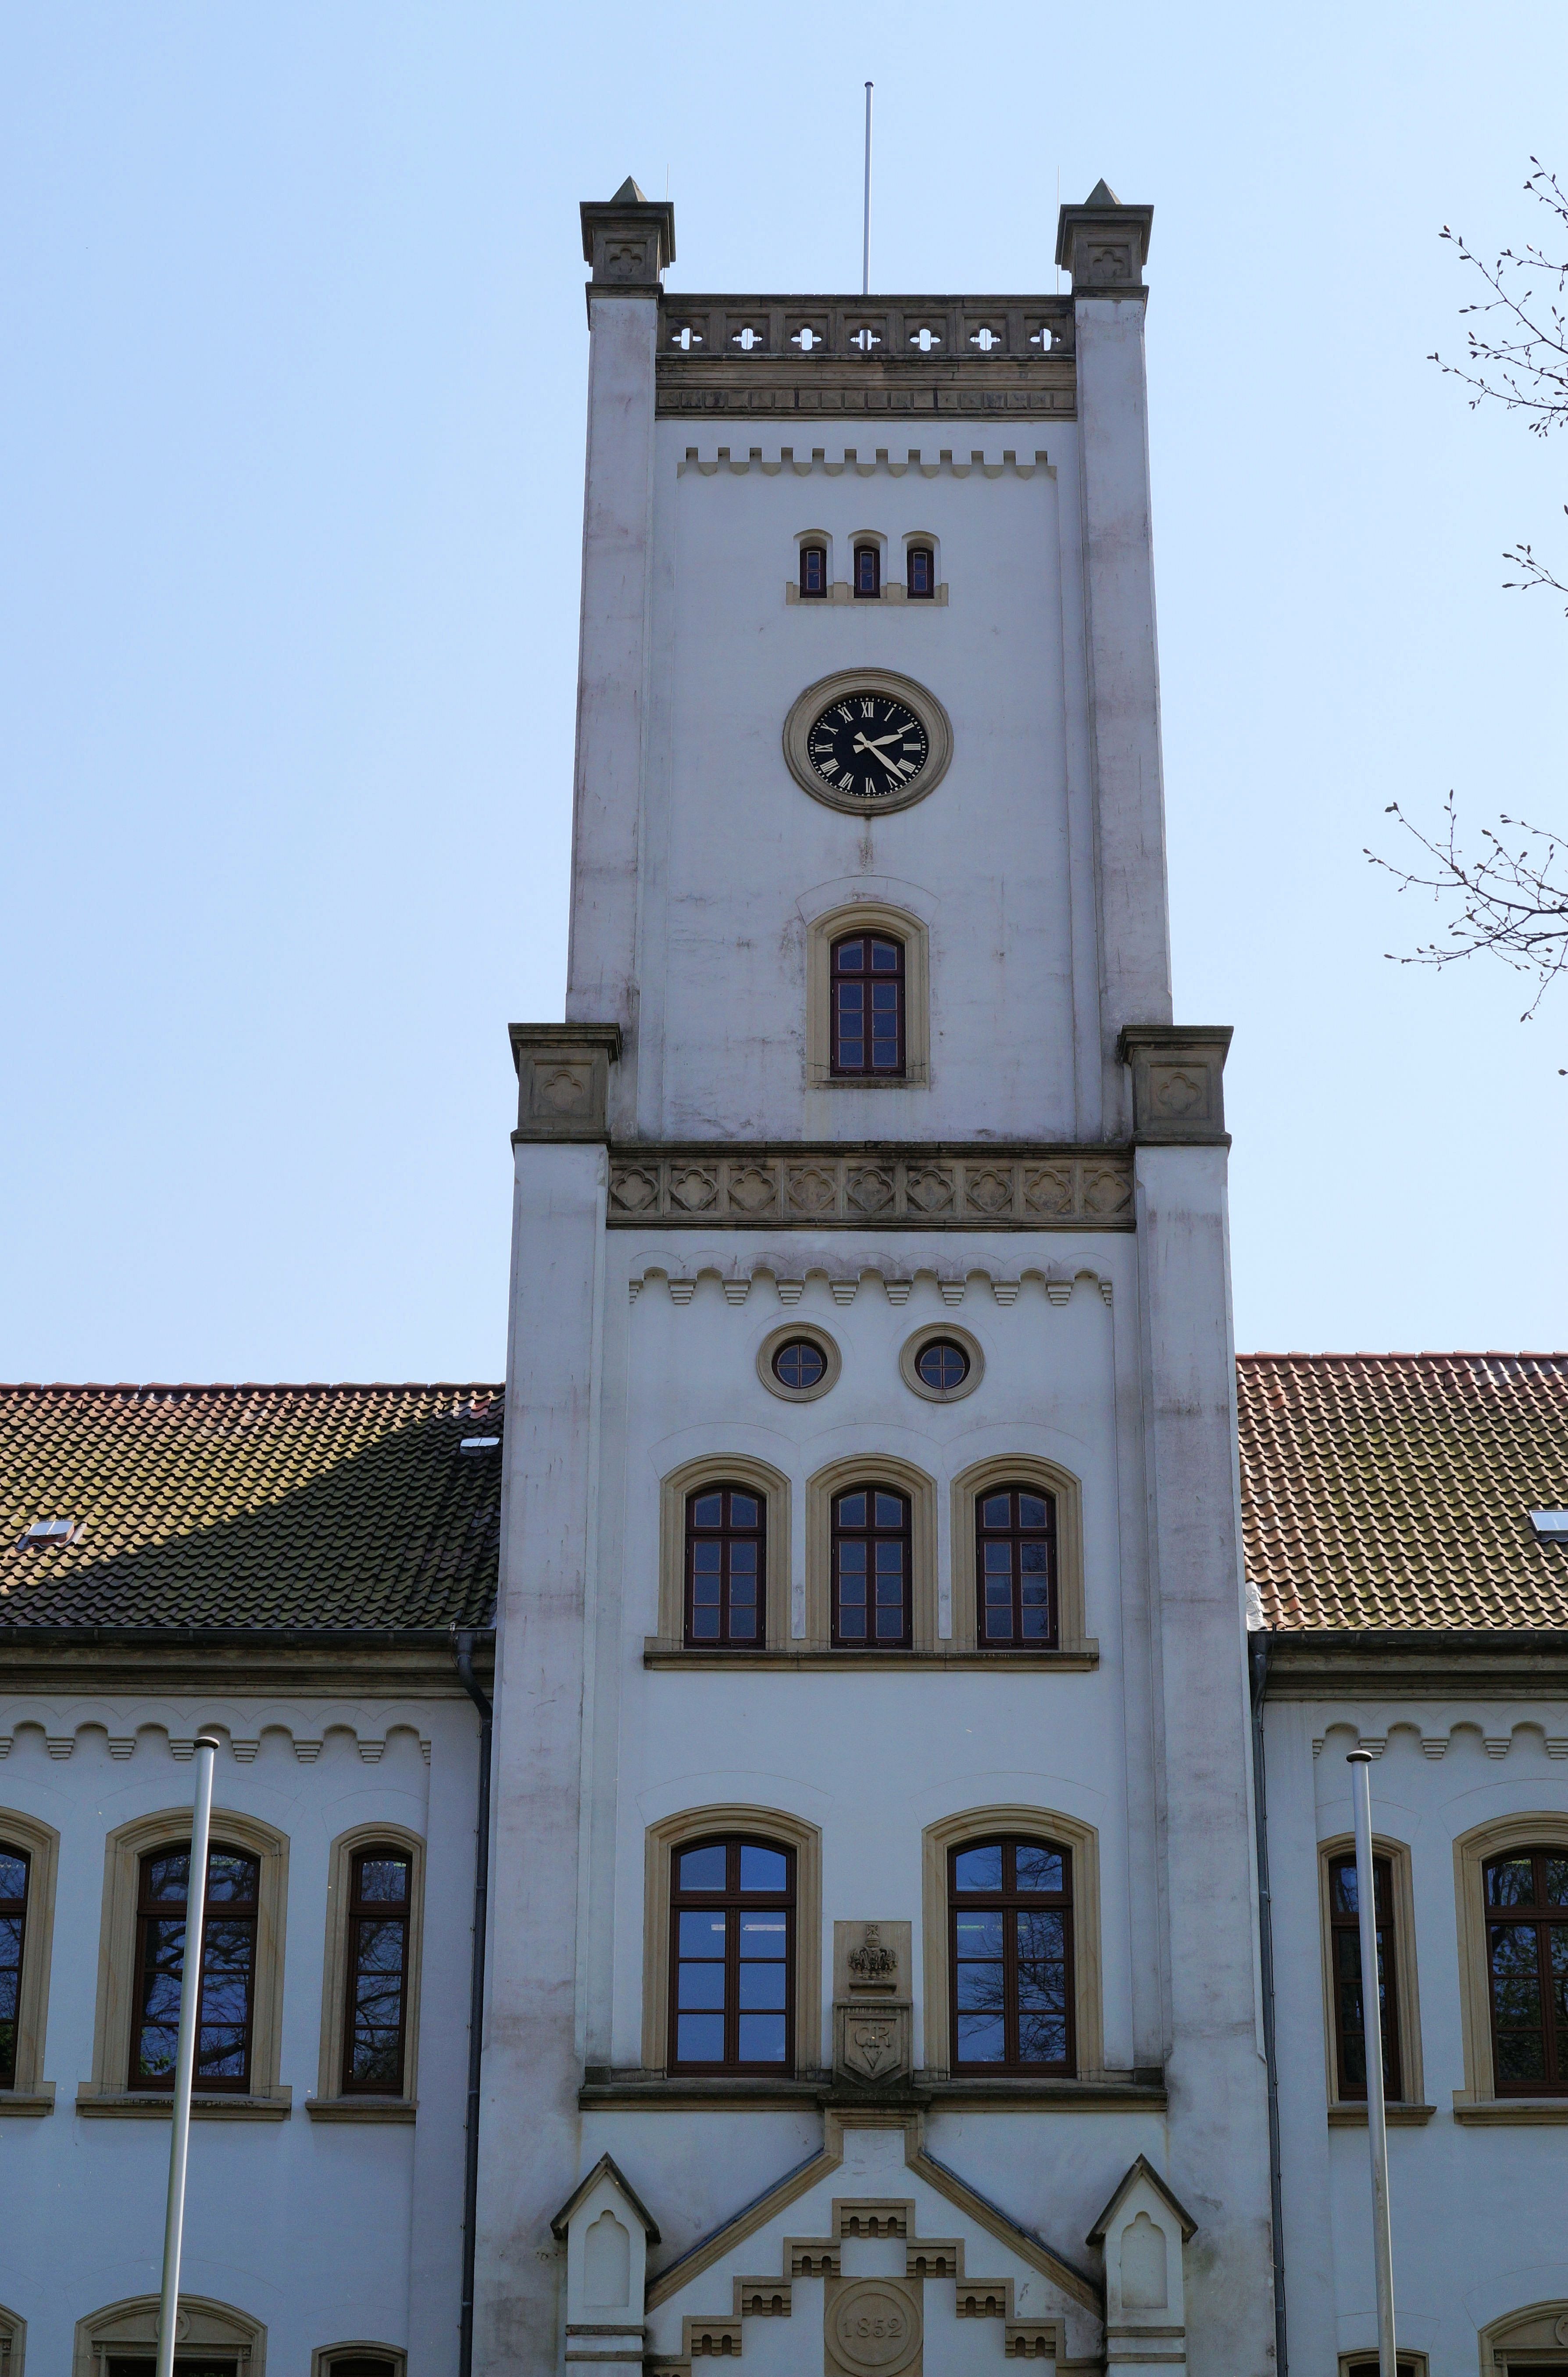
architecture, town, building, downtown, tower, castle, landmark, facade, church, tourism, place of worship, clock tower, bell tower, steeple, synagogue, culture, historically, aurich